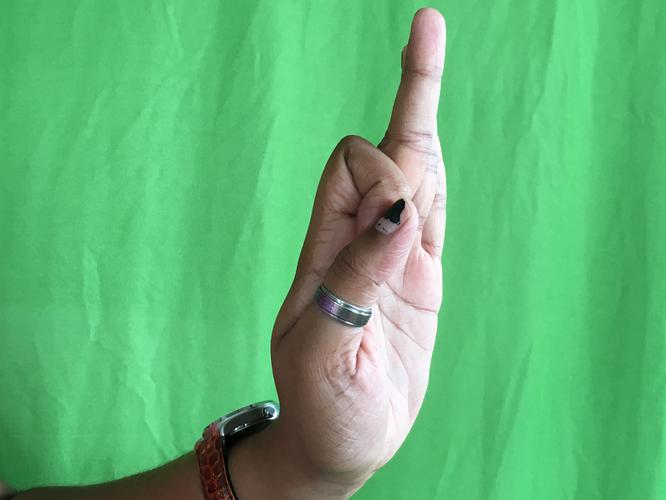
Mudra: Aralam
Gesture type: single_hand